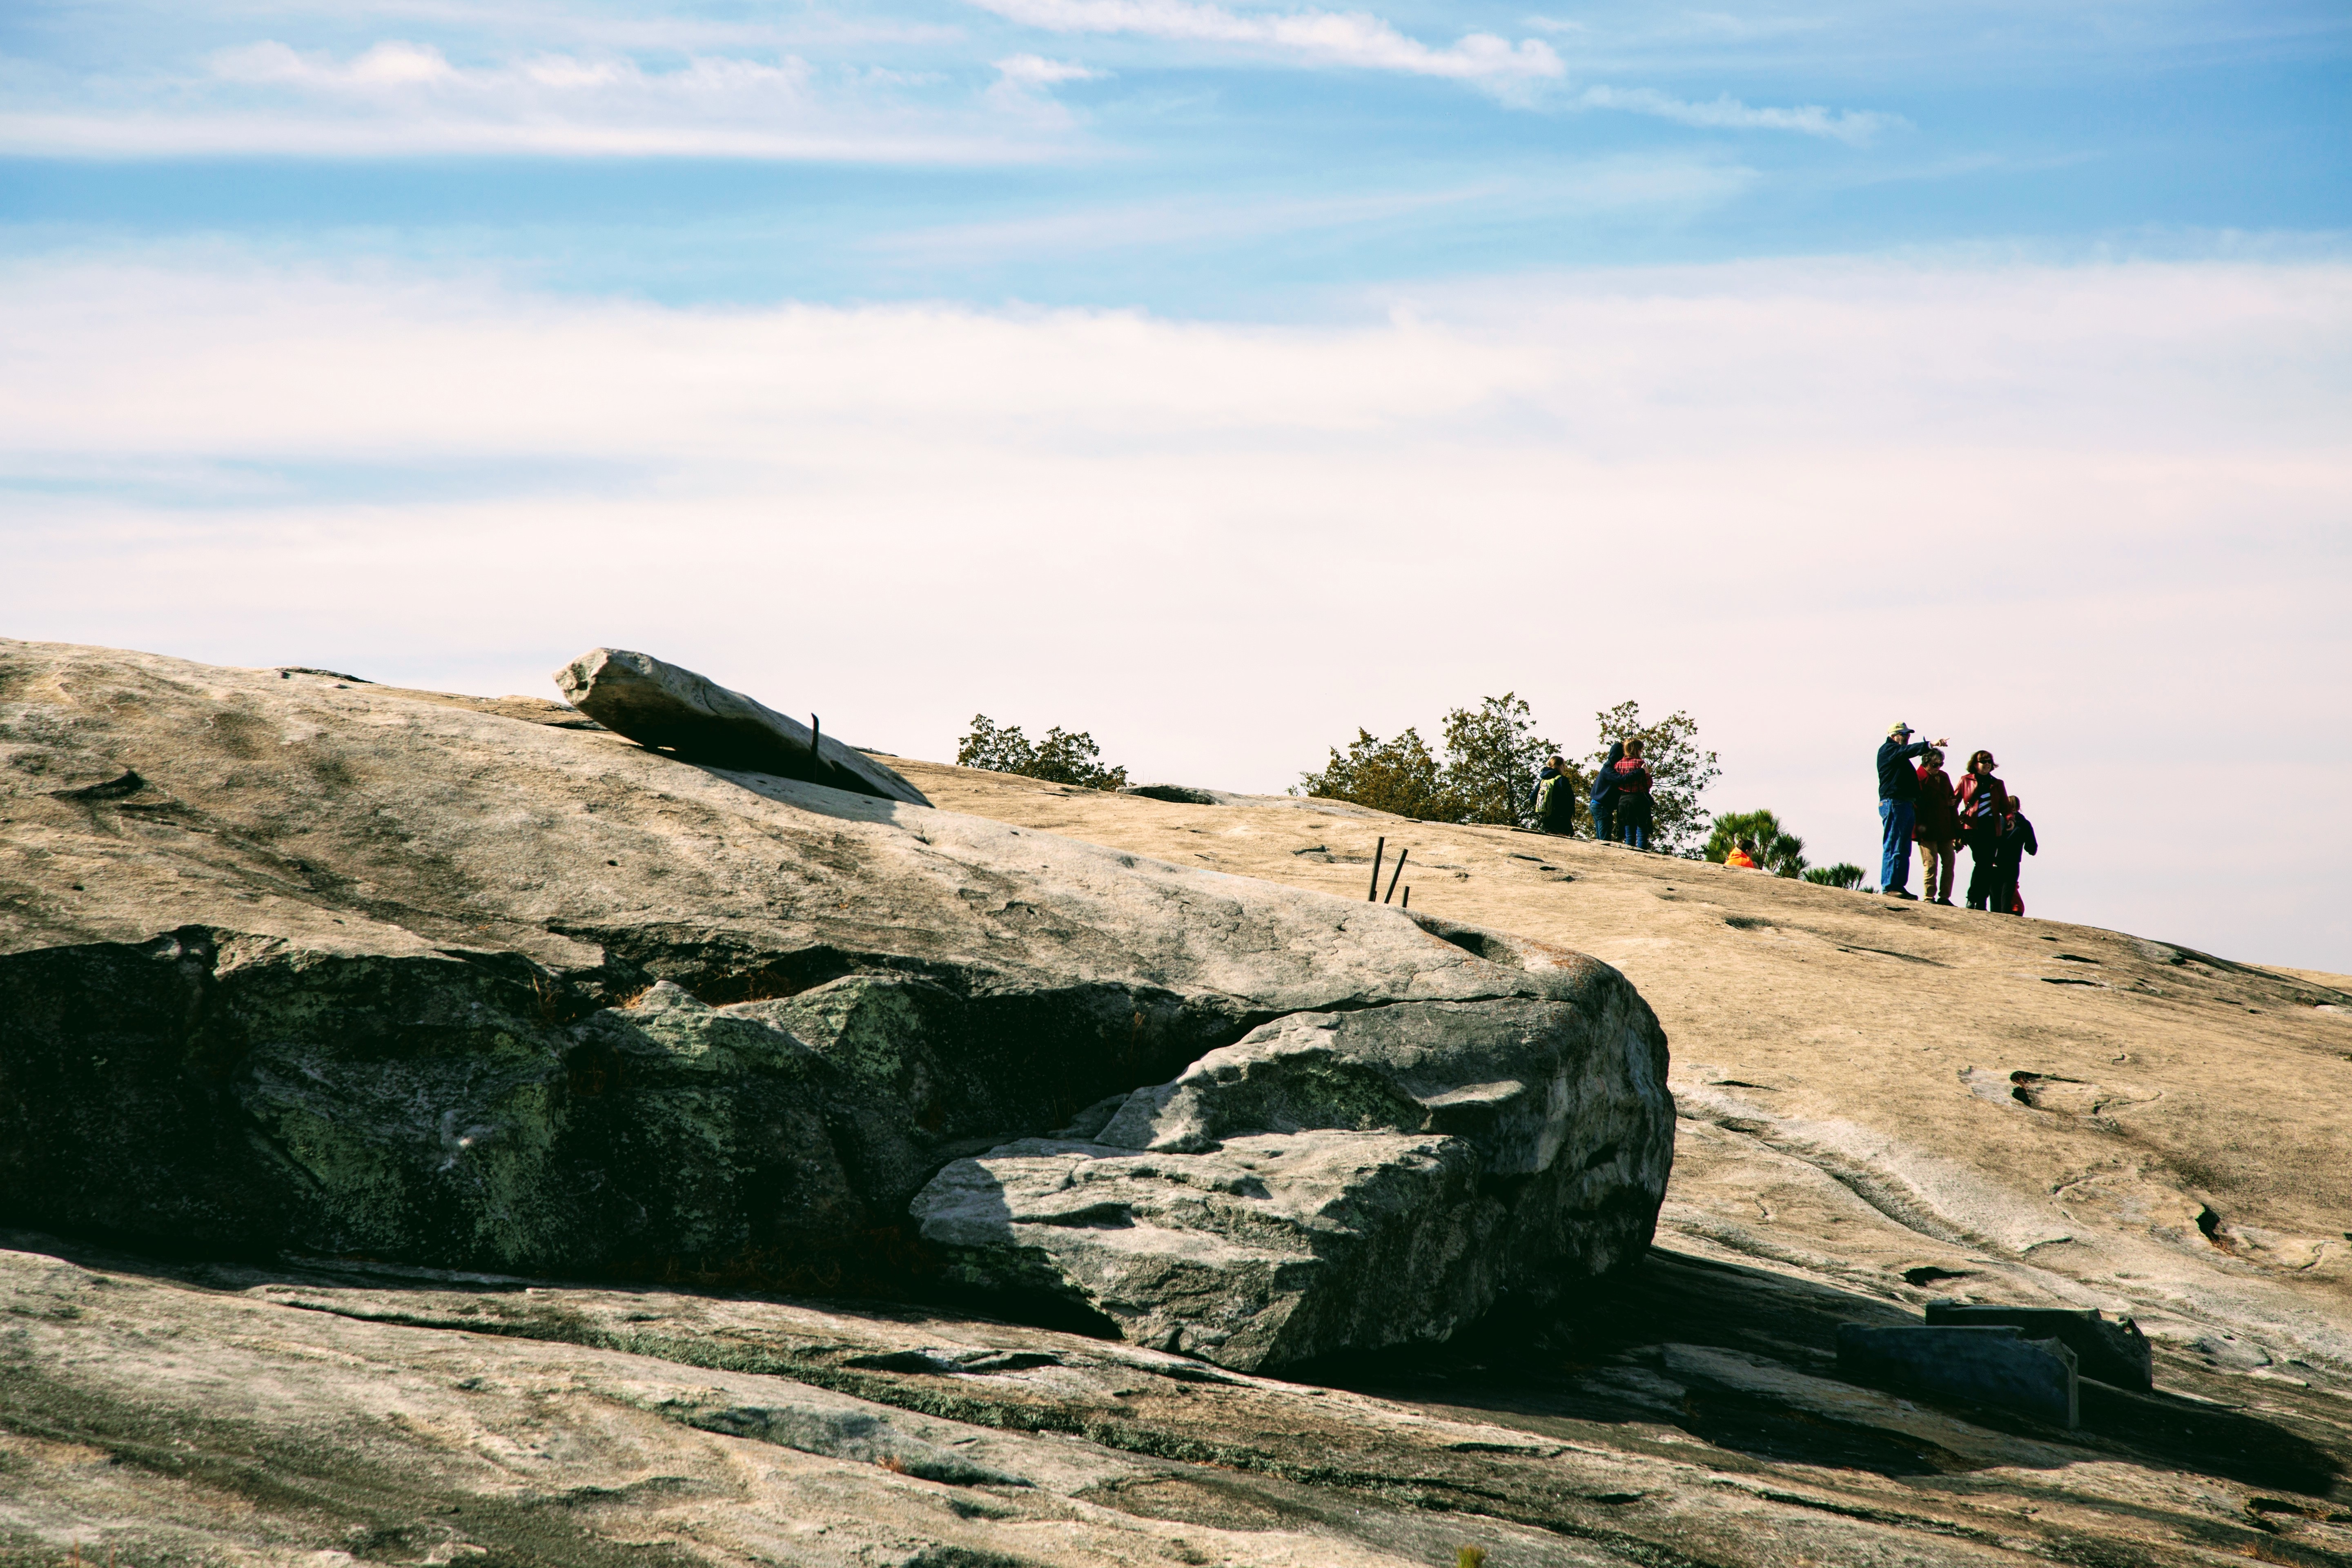
beach, landscape, sea, coast, nature, sand, rock, ocean, horizon, wilderness, walking, mountain, cloud, sky, hill, shore, wave, adventure, cliff, bay, terrain, material, geology, badlands, landform, natural environment, mountainous landforms